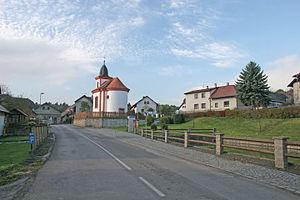
Bukvice est une commune du district de Jičín, dans la région de Hradec Králové, en République tchèque. Sa population s'élevait à 157 habitants en 2017.